Talyllyn Railway

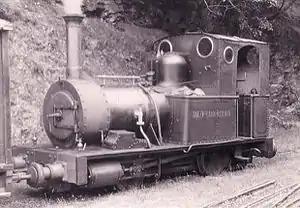
A small steam locomotive stands beside a banked area. On the left hand coal bunker is painted TAL-Y-LLYN RAILWAY. The track is covered with grass, and the rails are barely visible. In the foreground are some disused rails.

The author and biographer Tom Rolt visited the line in 1949, along with the locomotive engineer David Curwen. In the summer of 1950, Rolt wrote a letter to the "Birmingham Post" newspaper suggesting that a rescue of the Talyllyn be undertaken. He received sufficient positive response for a meeting of interested enthusiasts to be held on 11 October 1950 at the Imperial Hotel in Birmingham. Around 70 people, including Patrick Whitehouse, attended the meeting, with Rolt proposing the formation of a committee to look into the acquisition of the railway. With the support of the meeting, the committee – with Rolt as chairman and Whitehouse as Secretary – met for the first time on 23 October and immediately entered into negotiation with Haydn Jones' executors.